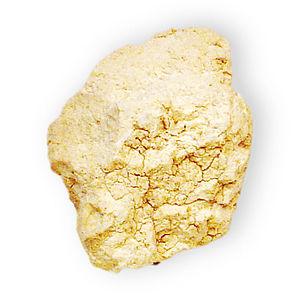
L’hectorite est un minéral argileux de type TOT ou 2:1. C'est une smectite trioctaédrique de formule structurale : NaₓSi₄O₁₀(OH)₂ avec x souvent égal à 0.3.